Winter (2009 film)

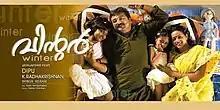
Theatrical release poster

Winter is a 2009 Indian Malayalam-language horror thriller film written and directed by Deepu Karunakaran. It stars Jayaram and Bhavana. The music was composed by M. R. Rajakrishnan. The film was shot in 2003, however it was released in 2009. It was dubbed in Tamil as "Bhayam Bhayam", released in 2012.